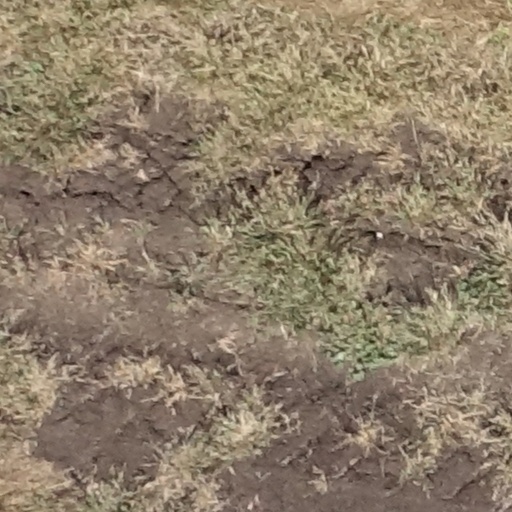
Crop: sorghum